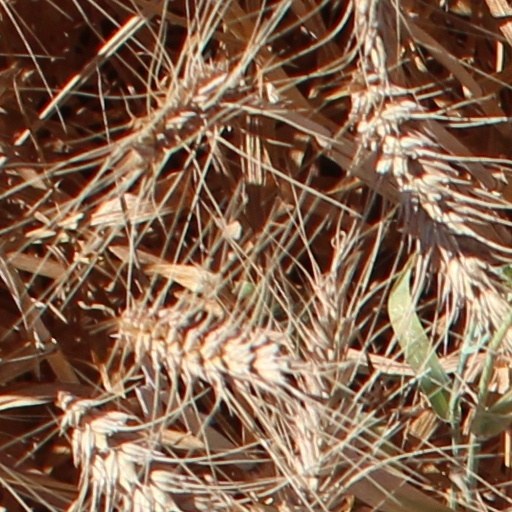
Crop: wheat